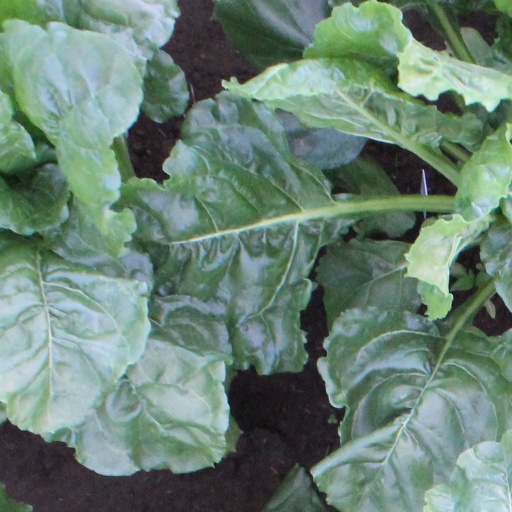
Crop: sugar beet